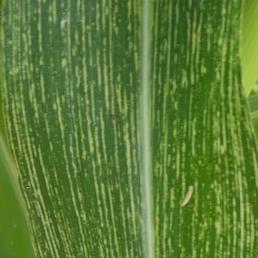
Crop: Maize
Condition: stripe-d